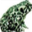
Label: frog